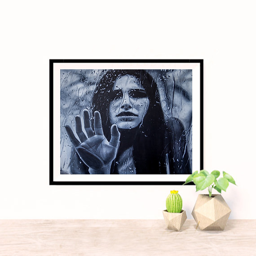
original oil painting - hello from the other side